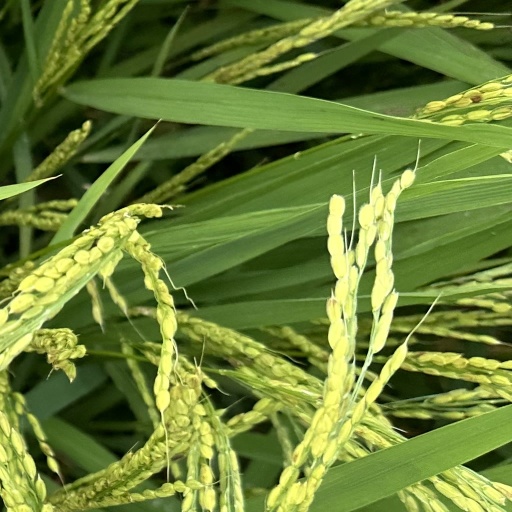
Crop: rice